Saipa Atlas

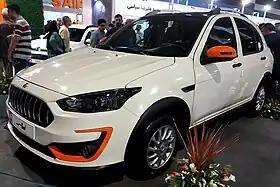
2023 Saipa Atlas

The Saipa Atlas is a hatchback manufactured by SAIPA, which was officially unveiled at the 2022 Automobile Industry Transformation Exhibition in Iran.